Bees for Development

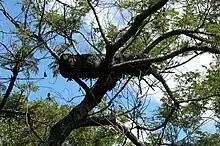
Bark hives in Mozambique are widely and successfully used by beekeepers to produce honey and beeswax

The charity publishes the "Bees for Development Journal" which focuses on appropriate beekeeping technologies, sharing lessons learnt in different countries worldwide.